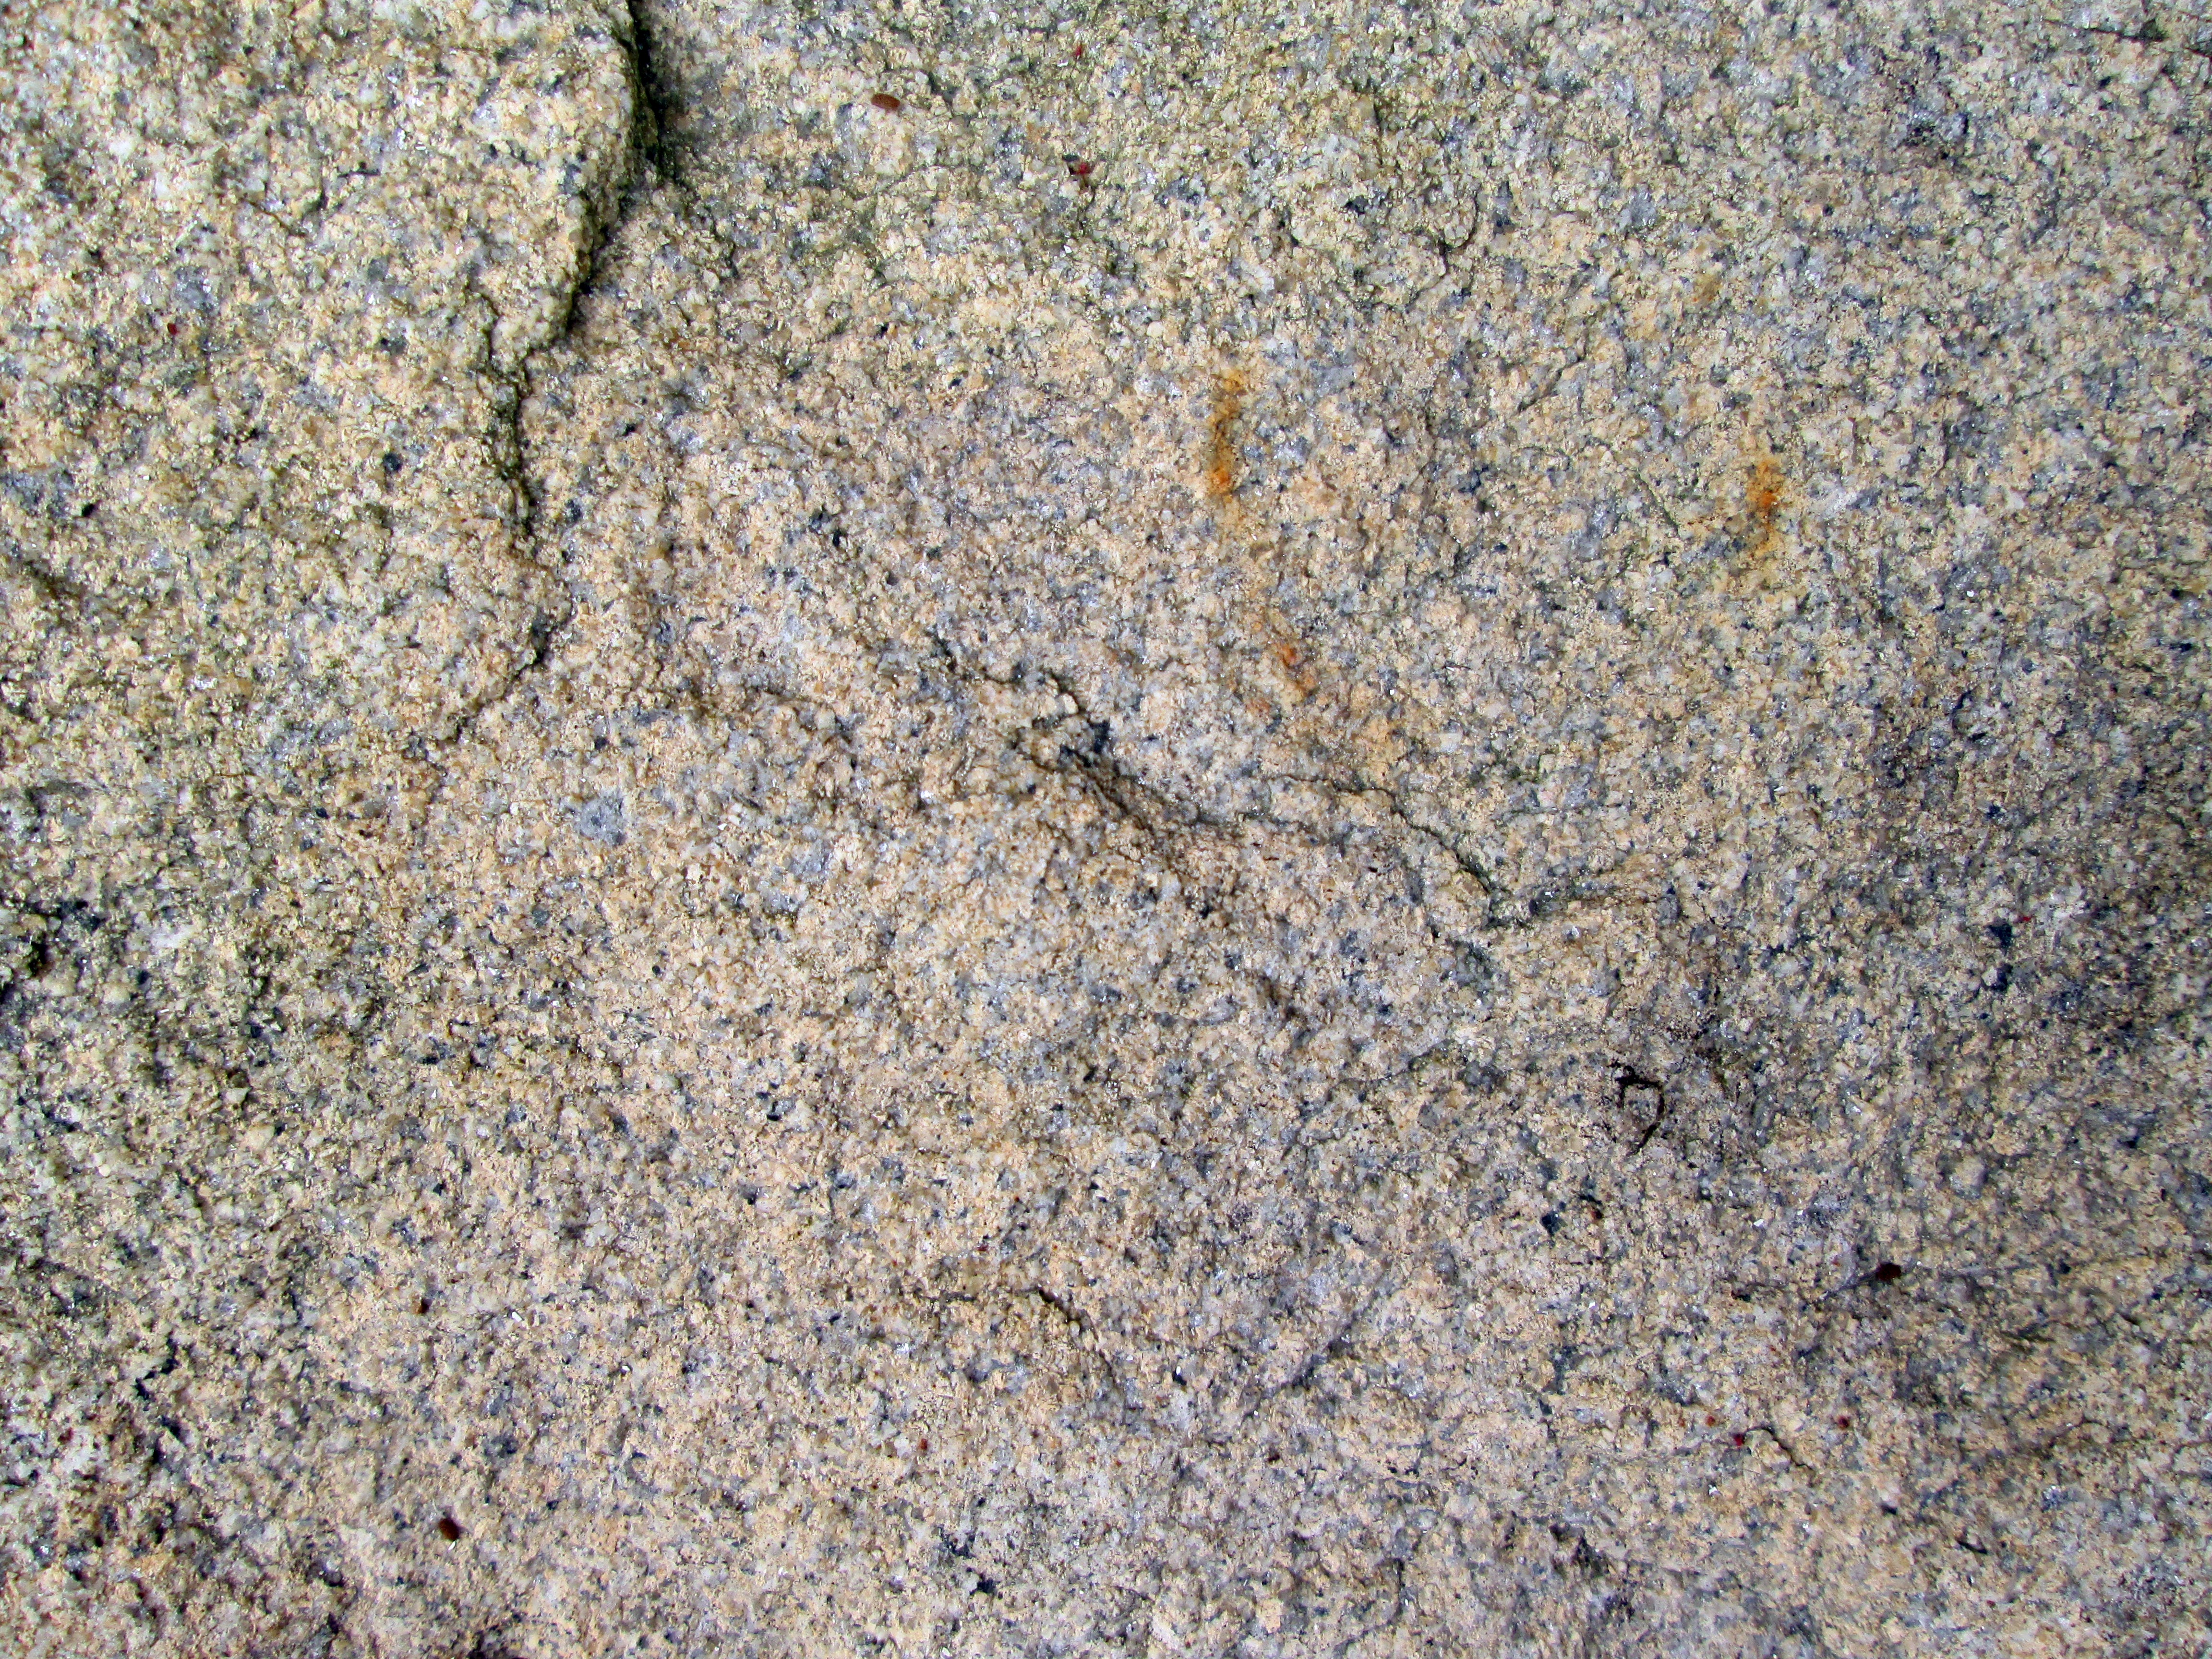
sand, rock, texture, asphalt, soil, material, geology, pierre, granite, roche, flooring, road surface